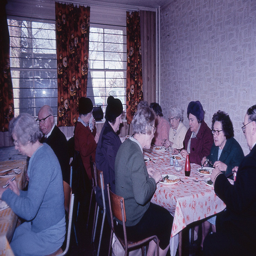
A group of people having dinner together.They all appear to be elderly.
A group of people sitting around a table eating food.
Two dinner tables with people eating dinner at them.
Tables surrounded by a group of elderly people eating a meat.
A group of elderly people eating at tables